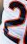
Number: 2